Mysterious Mr. Moto

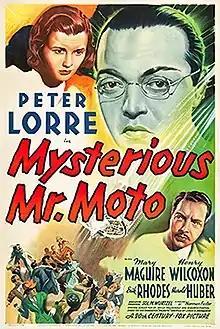
Theatrical release poster

Mysterious Mr. Moto, produced in 1938 by Twentieth Century Fox, is the fifth in a series of eight films starring Peter Lorre as Mr. Moto.